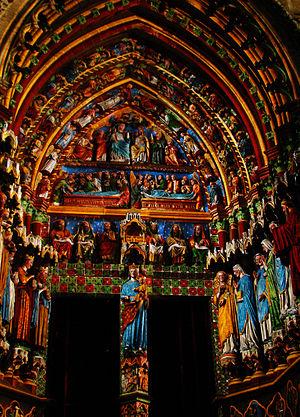
Façade de la cathédrale Notre-Dame d'Amiens pendant le son et lumière: le portail de droite. Ce spectacle gratuit a lieu tous les soirs, de Juin à Septembre 2008, ainsi qu'en Décembre 2008 et en Janvier 2009. Il reconstitue la polychromie des statues par projection lumineuse, réalisée par la société Skertzo (à contacter pour une utilisation des photos).
Amiens est une commune française, préfecture du département de la Somme en région Hauts-de-France.